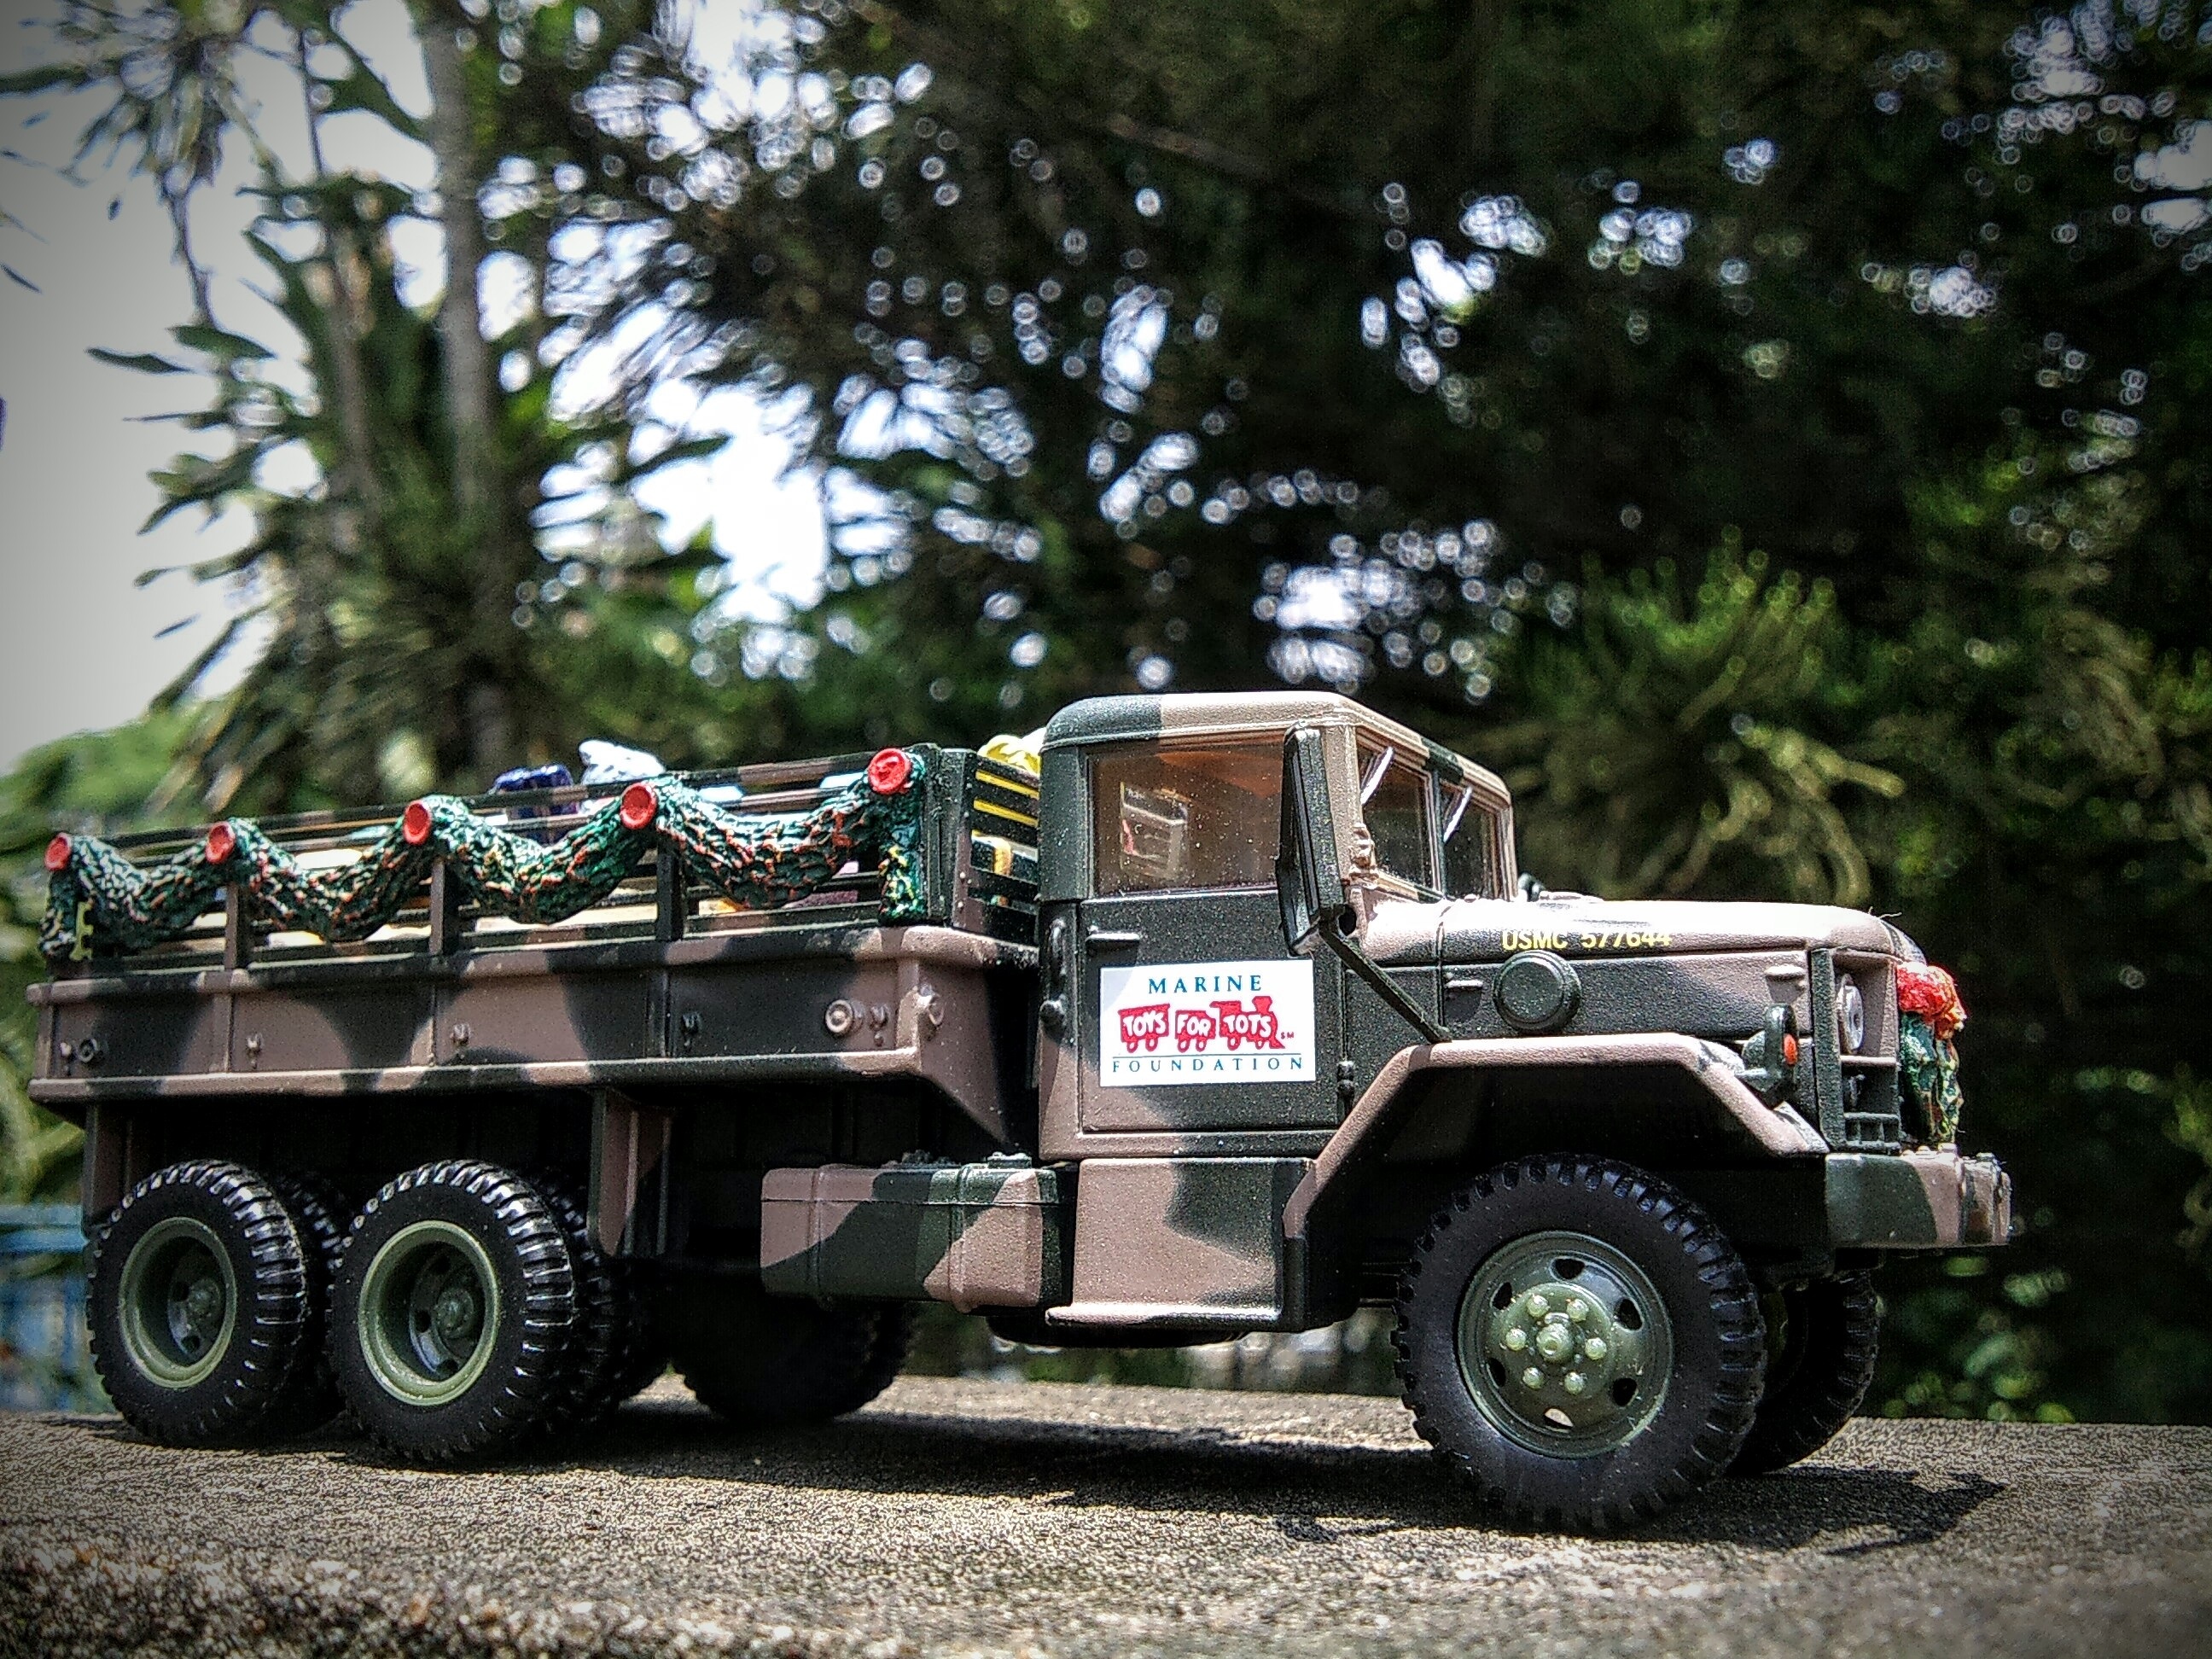
car, jeep, military, truck, army, vehicle, diecast, pickup truck, off road vehicle, land vehicle, armored car, automobile make, off roading, military vehicle